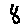
Label: 8